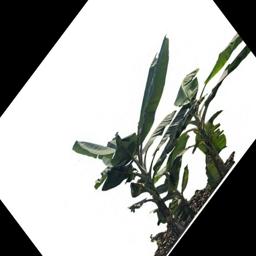
Label: MALBHOG LEAF